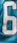
Number: 6